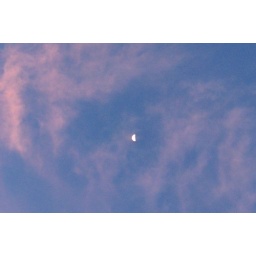
The sky straight above my house